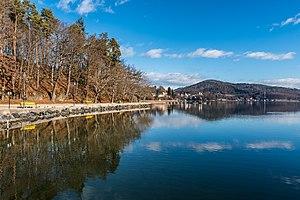
Krumpendorf est une commune autrichienne du district de Klagenfurt-Land en Carinthie.